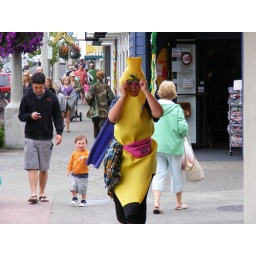
peeled banana near beach